Estremoz

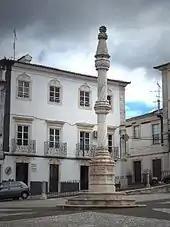
Central square of Estremoz with a marble pillory in Manueline style (originally from the early 16th century, restored in the 20th century.

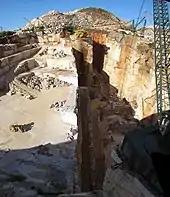
Marble quarry near Vila Viçosa

The region around Estremoz has been inhabited since pre-historic times. There are also vestiges of Roman, Visigoth and Muslim occupation.